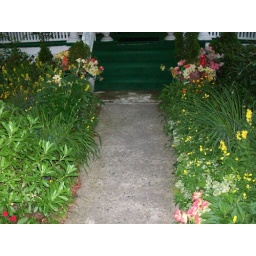
my mom flower in her flower bed